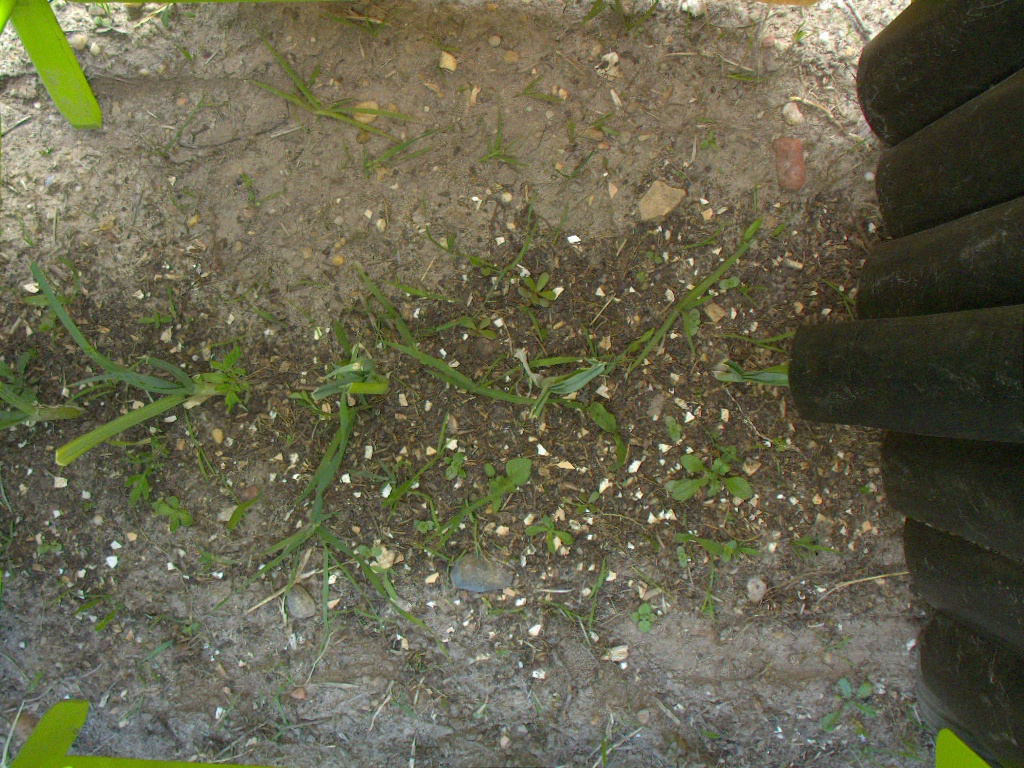
Crop: leek
Objects: stem_leek, stem_leek, stem_leek, stem_leek, stem_leek, leek, leek, leek, leek, leek